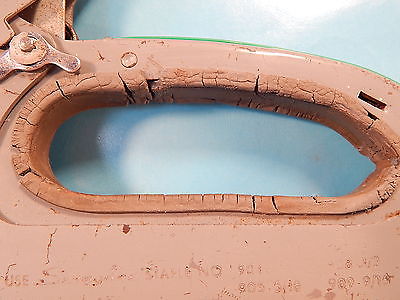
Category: stapler